Richard Engel

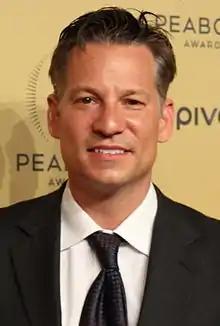
At the 2015 Peabody Awards ceremony

Richard Engel (born September 16, 1973) is an American journalist and author who is the chief foreign correspondent for NBC News. He was assigned to that position on April 18, 2008, after serving as the network's Middle East correspondent and Beirut bureau chief. Before joining NBC in May 2003, Engel reported on the start of the 2003 war in Iraq for ABC News as a freelance journalist in Baghdad.